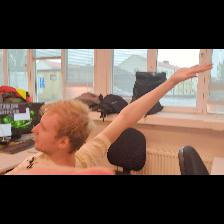
Label: Human